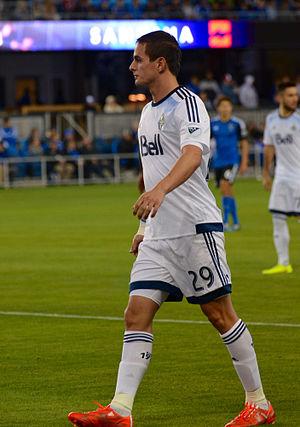
Octavio Rivero est un footballeur uruguayen né le 24 janvier 1992 à Treinta y Tres évoluant au poste d'attaquant avec Colo-Colo.